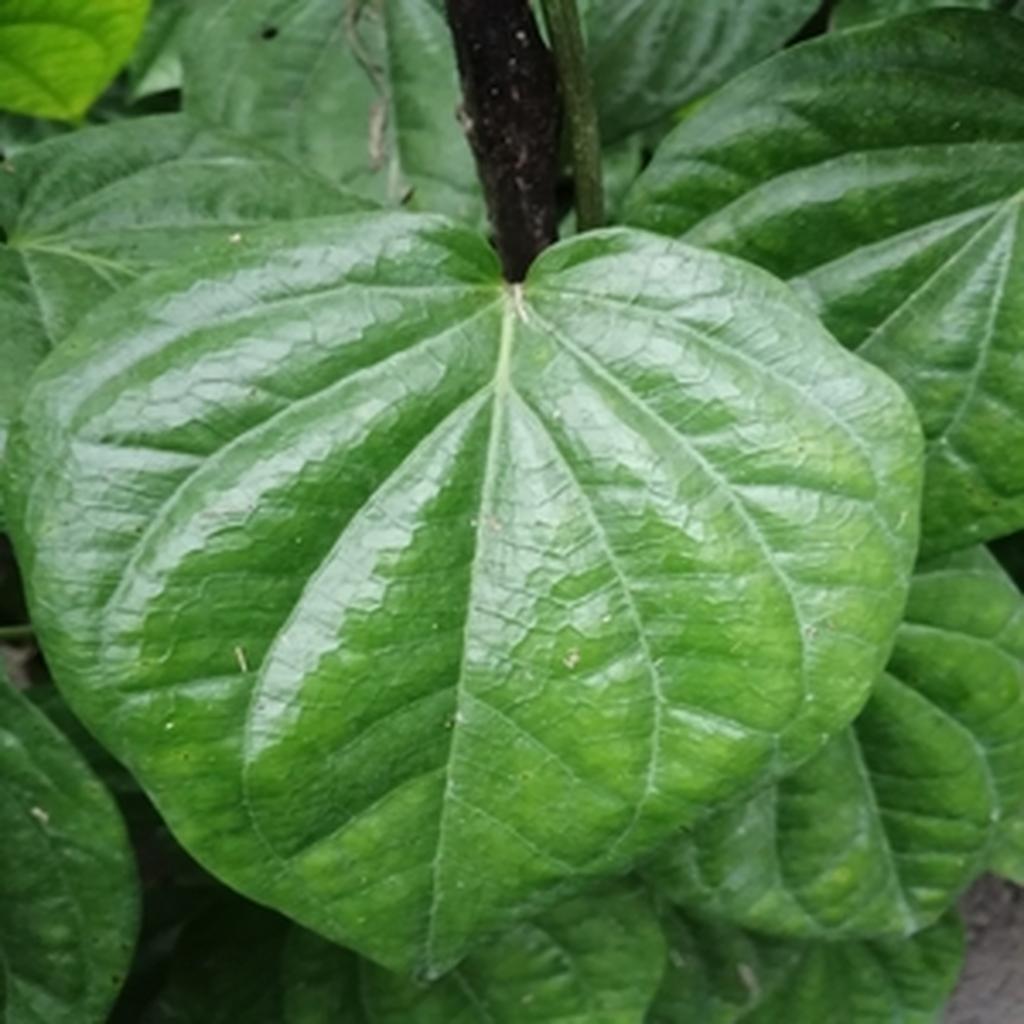
Label: Healthy_Leaf